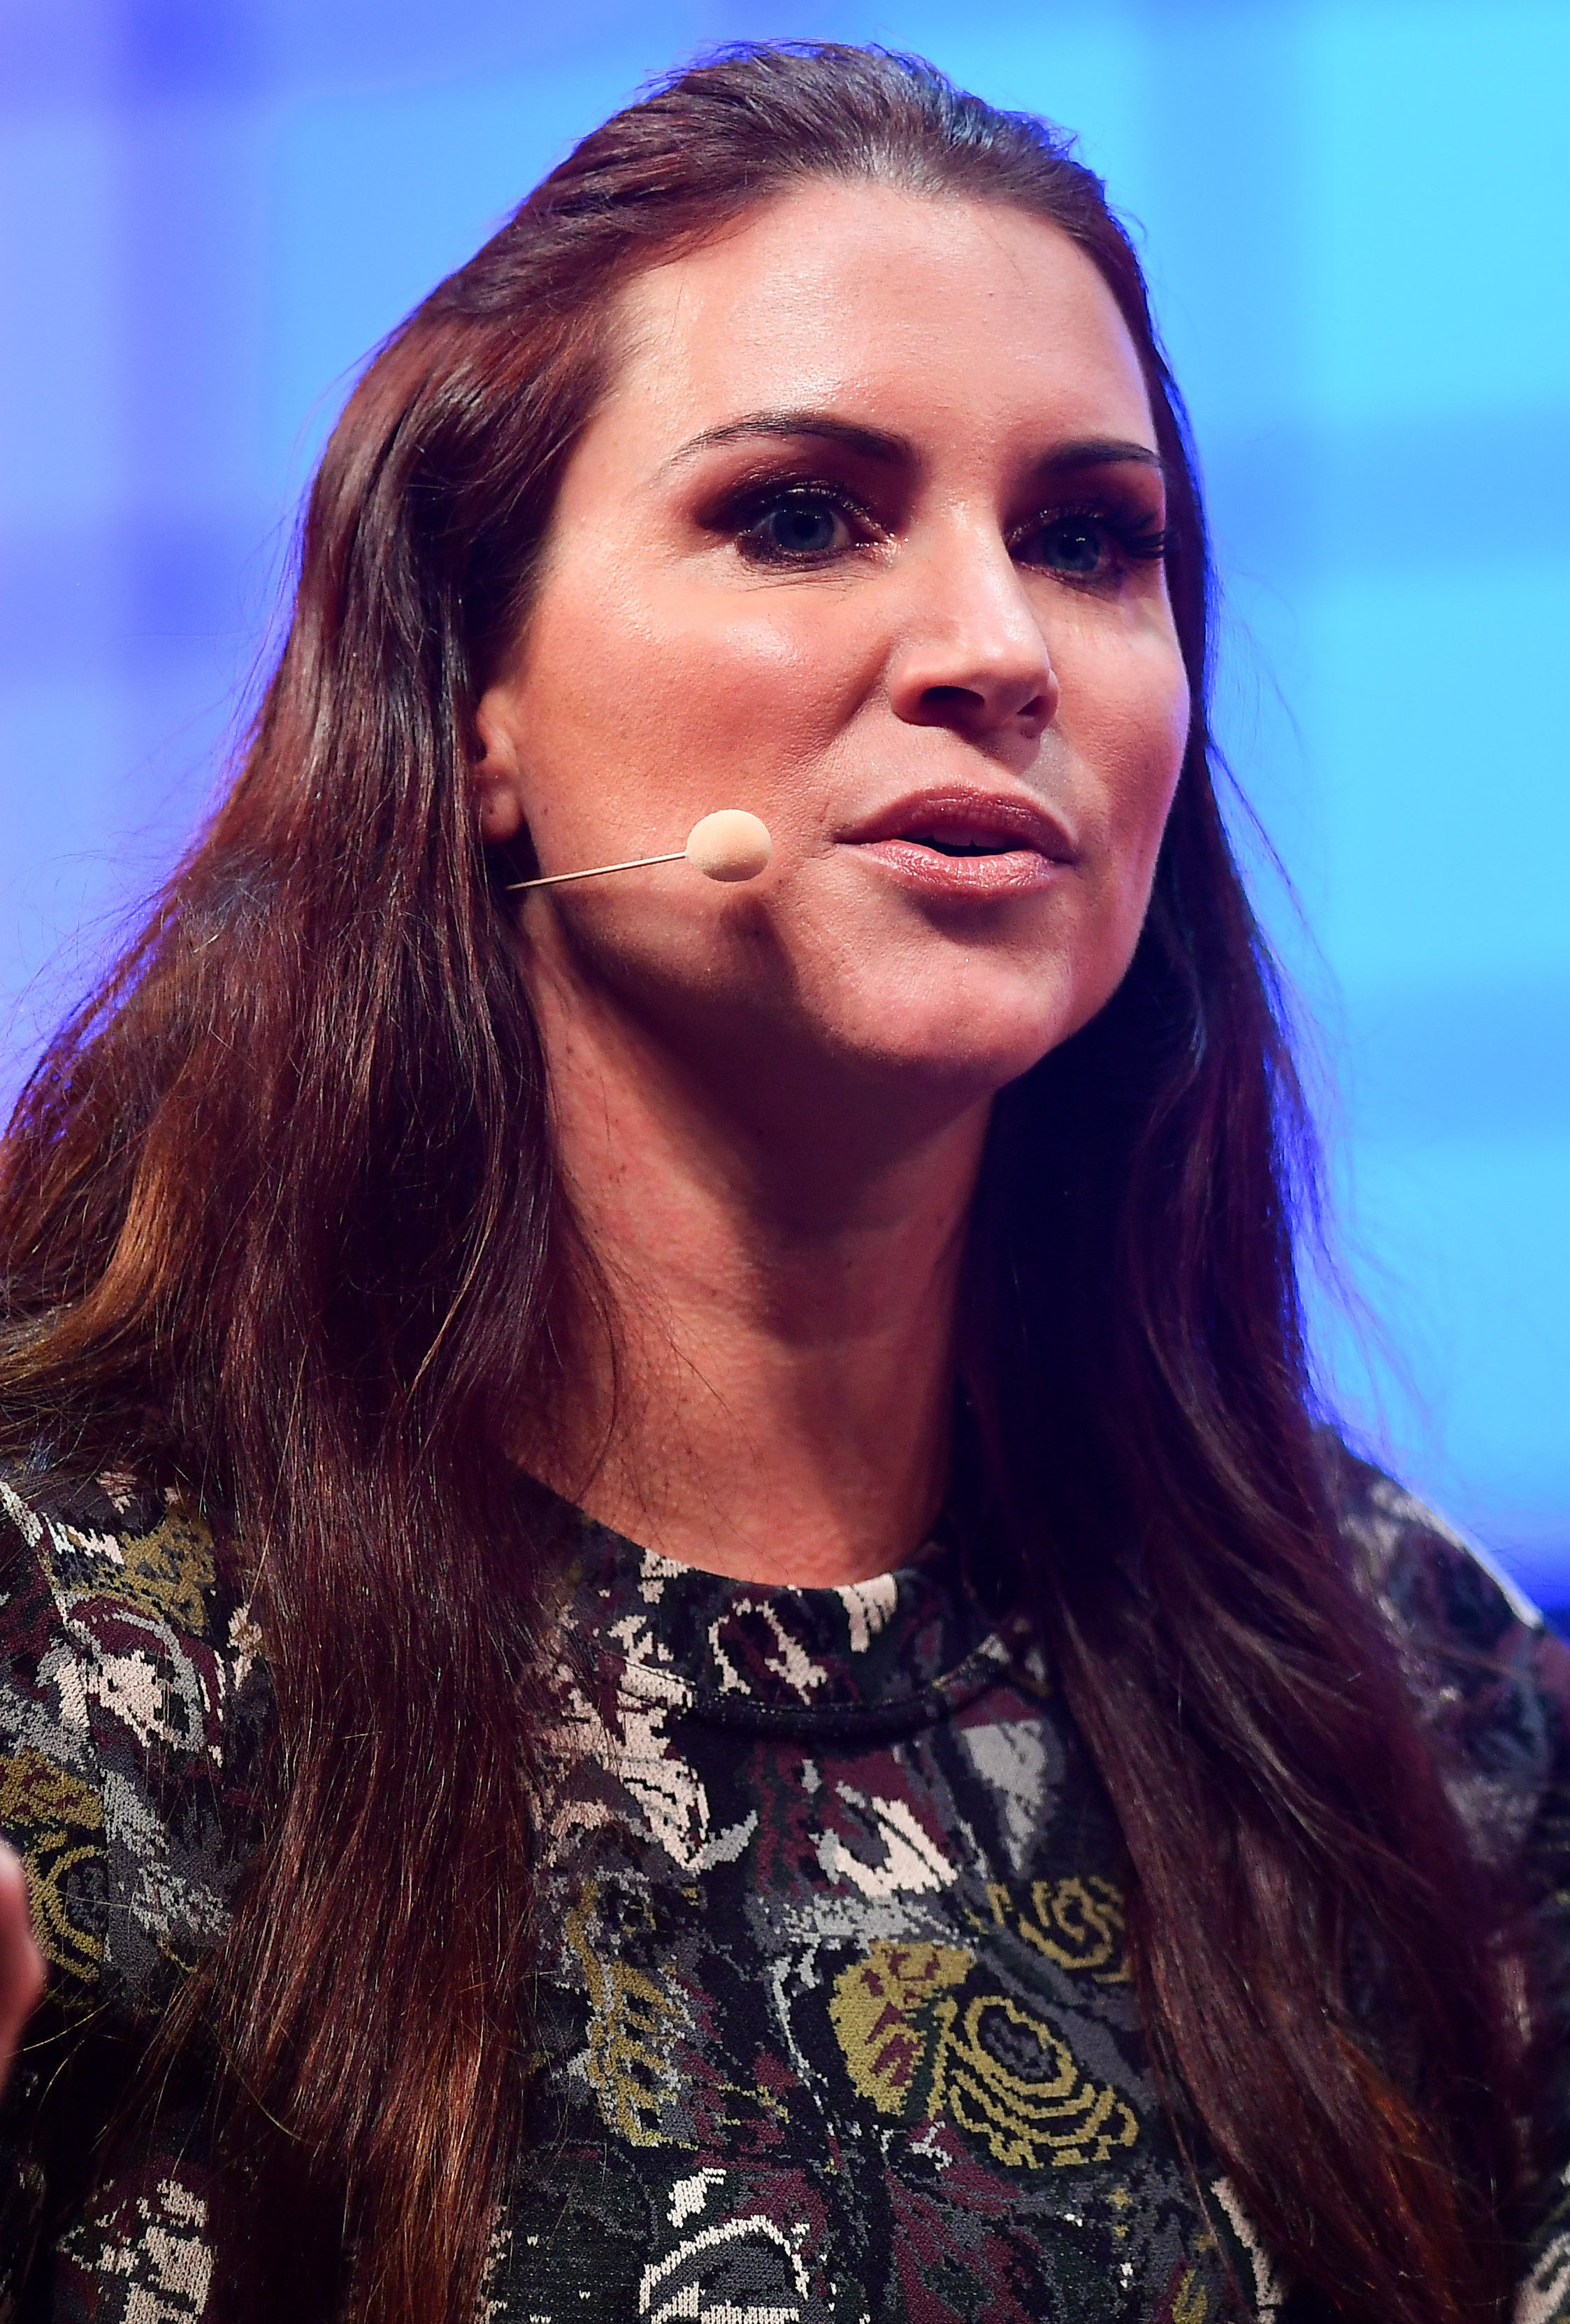
สเตฟานี แม็กแมน

| name = สเตฟานี แม็กแมน
| image = Stephanie McMahon November 2018 (cropped).jpg
| birth_name = สเตฟานี มารี แม็กแมน
| birth_place = ฮาร์ตเฟิร์ด, รัฐคอนเนทิคัต, สหรัฐอเมริกา
| residence = กรีนวิช, รัฐคอนเนทิคัต, สหรัฐอเมริกา
| salary = $1.46 million(2014)
| net_worth = $67 million
| occupation = Chief Brand Officer of WWEPhilanthropist @StephMcMahon on Twitter, 11:13 AM - 28 Mar 2015Co-Founder of Connor's Cure "WWE’s Triple H and Stephanie McMahon Launch ‘Connor’s Cure’ Charity". pittsburghmagazine.com.
| boards = United Service Organizations|USO Metropolitan Washington(2011–ปัจจุบัน) "Home" . usometrodc.org.WWE (2015–ปัจจุบัน) "WWE Elects Stephanie McMahon, Paul Levesque and Robyn Peterson to B.O.D. | WWE Corporate" . "WWE Corporate".Children's Hospital of Pittsburgh Foundation (2015-ปัจจุบัน)
| education = Greenwich Country Day School Greenwich High School
| alma_mater = Boston University
| years_active = 1998–ปัจจุบัน
| children = 3
| parents = วินซ์ แม็กแมนลินดา แม็กแมน
| family = ตระกูลแม็กแมน|แม็กแมน
| website = WWE Corporate Bio
กล่องข้อมูล นักมวยปล้ำ|child=yes
| name = สเตฟานี แม็กแมน
| names = สเตฟานี แม็กแมนสเตฟานี แม็กแมน เฮมส์ลีย์
| billed = กรีนวิช, รัฐคอนเนทิคัต
| debut = 27 มิถุนายน 1998
สเตฟานี แม็กแมน เลเวสก์ (Stephanie McMahon Levesque) หรือ สเตฟานี แม็กแมน (Stephanie McMahon) เกิด 24 กันยายน ค.ศ. 1976 นักธุรกิจ, ผู้จัดการส่วนตัว, นักมวยปล้ำอาชีพชาวอเมริกัน เจ้าของผู้ถือหุ้นส่วนน้อย และหัวหน้ายี่ห้อเจ้าหน้าที่ของWWE อดีตผู้จัดการทั่วไปของสแมคดาวน์, และอดีตผู้บริหารสมาคม WWE เป็นลูกสาวของประธานและ CEO ของ WWE วินซ์ แม็กแมน, อดีต CEO/ผู้สมัครวุฒิสภาสหรัฐอเมริกา ลินดา แม็กแมน, น้องสาวของเชน แม็กแมน ภรรยาของอดีตนักมวยปล้ำ ทริปเปิลเอช
==ผลงานแชมป์ความสำเร็จ==
*"Pro Wrestling Illustrated"
** PWI Feud of the Year|Feud of the Year (2002)
** Feud of the Year (2013) vs. Daniel Bryan"Pro Wrestling Illustrated" 34 (2): 34–35. 2014. As a member of The Authority (professional wrestling)|The Authority
** PWI Most Hated Wrestler of the Year|Most Hated Wrestler of the Year (2013)"Pro Wrestling Illustrated" 34 (2): 38–39. 2014. As a member of The Authority
** Most Hated Wrestler of the Year (2014)"Pro Wrestling Illustrated" 36 (2): 26–27. 2015. With Triple H
** PWI Woman of the Year|Woman of the Year (2000)
*"Wrestling Observer Newsletter"
**List of Wrestling Observer Newsletter awards#Most Disgusting Promotional Tactic|Most Disgusting Promotional Tactic (2001) Comparing Vince McMahon indictment with the September 11 attacks
**Most Disgusting Promotional Tactic (2003) McMahon family all over WWE products
** List of Wrestling Observer Newsletter awards#Worst Non-Wrestling Personality|Worst Non-Wrestling Personality (2001–2003)
** List of Wrestling Observer Newsletter awards#Worst on Interviews|Worst on Interviews (2001–2003)
*WWE|World Wrestling Federation/WWE
** WWE Women's Championship (1956–2010)|WWE Women's Championship (List of WWE Women's Champions|1 time)
** Slammy Awards (2 times)
*** Insult of the Year (Slammy Award#2013 Slammy Awards|2013) – for insulting Big Show
*** Rivalry of the Year (Slammy Award#2014 Slammy Awards|2014) – The Authority vs. Daniel Bryan
** Vincent J. McMahon Legacy of Excellence Award (2016)
===รางวัลเกียรตินิยมอื่นๆ===
*Four-time Most Powerful Women in Cable honoree by "Cable" magazine – 2009, 2011, 2012, and 2013
*2010: "Fairfield County, Connecticut|Fairfield County Business Journal" 40 Under 40 Award
*2013: "Multichannel News" Woman to Watch
*2013: Honorary Chairperson of the Special Olympics of Connecticut.
*2014: Broadcasting and Cable and "Multichannel News" "Women in the Game"
*2014: Eisenhower United States fellow
*2016: Digital Entertainment Executives to watch
*2016: "Multichannel News" TV Wonder Woman
*2017: Henry Crown Fellow
*2017: Stuart Scott ENSPIRE Award
==ตำแหน่งงาน==
*Account executive and receptionist – 1998–2002
*Director (business)|Director, Creative Television – 2002–2006
:Responsible for the creative design, plans, and initiatives for WWE television.
*Senior vice-president, Creative Writing – 2006–2007
:Responsible for overseeing the creative writing process, development, and management of WWE creative team.
*Business executive|Executive vice-president, Creative Development and Operations – 2007–2013
:Responsible for the creative development for all of WWE television including live and televised events and pay-per-views, as well as event bookings. Stephanie also served as a backstage producer/director.
*Chief brand officer – 2013–present
:Responsible for leading WWE's effort's and brand reputation among key constituencies including investors, media, business partners, and advertisers. As well as marketing mom and kids initiatives.
==อ้างอิง==
===แหล่งที่มา===
*
*
*
*
*
==แหล่งข้อมูลอื่น==
*
*
*
* Stephanie McMahon at corporate.wwe.com
Navboxes|
หมวดหมู่:นักแสดงภาพยนตร์หญิงชาวอเมริกัน
หมวดหมู่:นักมวยปล้ำอาชีพหญิงชาวอเมริกัน
หมวดหมู่:นักแสดงละครโทรทัศน์หญิงชาวอเมริกัน
หมวดหมู่:บุคคลจากฮาร์ตเฟิร์ด
หมวดหมู่:บุคคลจากนครนิวยอร์ก
หมวดหมู่:ผู้บริหารมวยปล้ำอาชีพ‎
หมวดหมู่:ผู้จัดการและผู้จัดการส่วนตัวมวยปล้ำอาชีพ
หมวดหมู่:ชาวอเมริกันเชื้อสายไอริช
หมวดหมู่:ชาวอเมริกันเชื้อสายฝรั่งเศส
หมวดหมู่:เวิลด์เรสต์ลิงเอ็นเตอร์เทนเมนต์
หมวดหมู่:รายชื่อสมาชิกของดี-เจเนอเรชันเอ็กซ์
หมวดหมู่:รายชื่อสมาชิกของเดอะแอไลแอนซ์ (มวยปล้ำอาชีพ)
หมวดหมู่:รายชื่อสมาชิกของดิออธอริตี (มวยปล้ำอาชีพ)
หมวดหมู่:ผู้บริหารดับเบิลยูดับเบิลยูอี